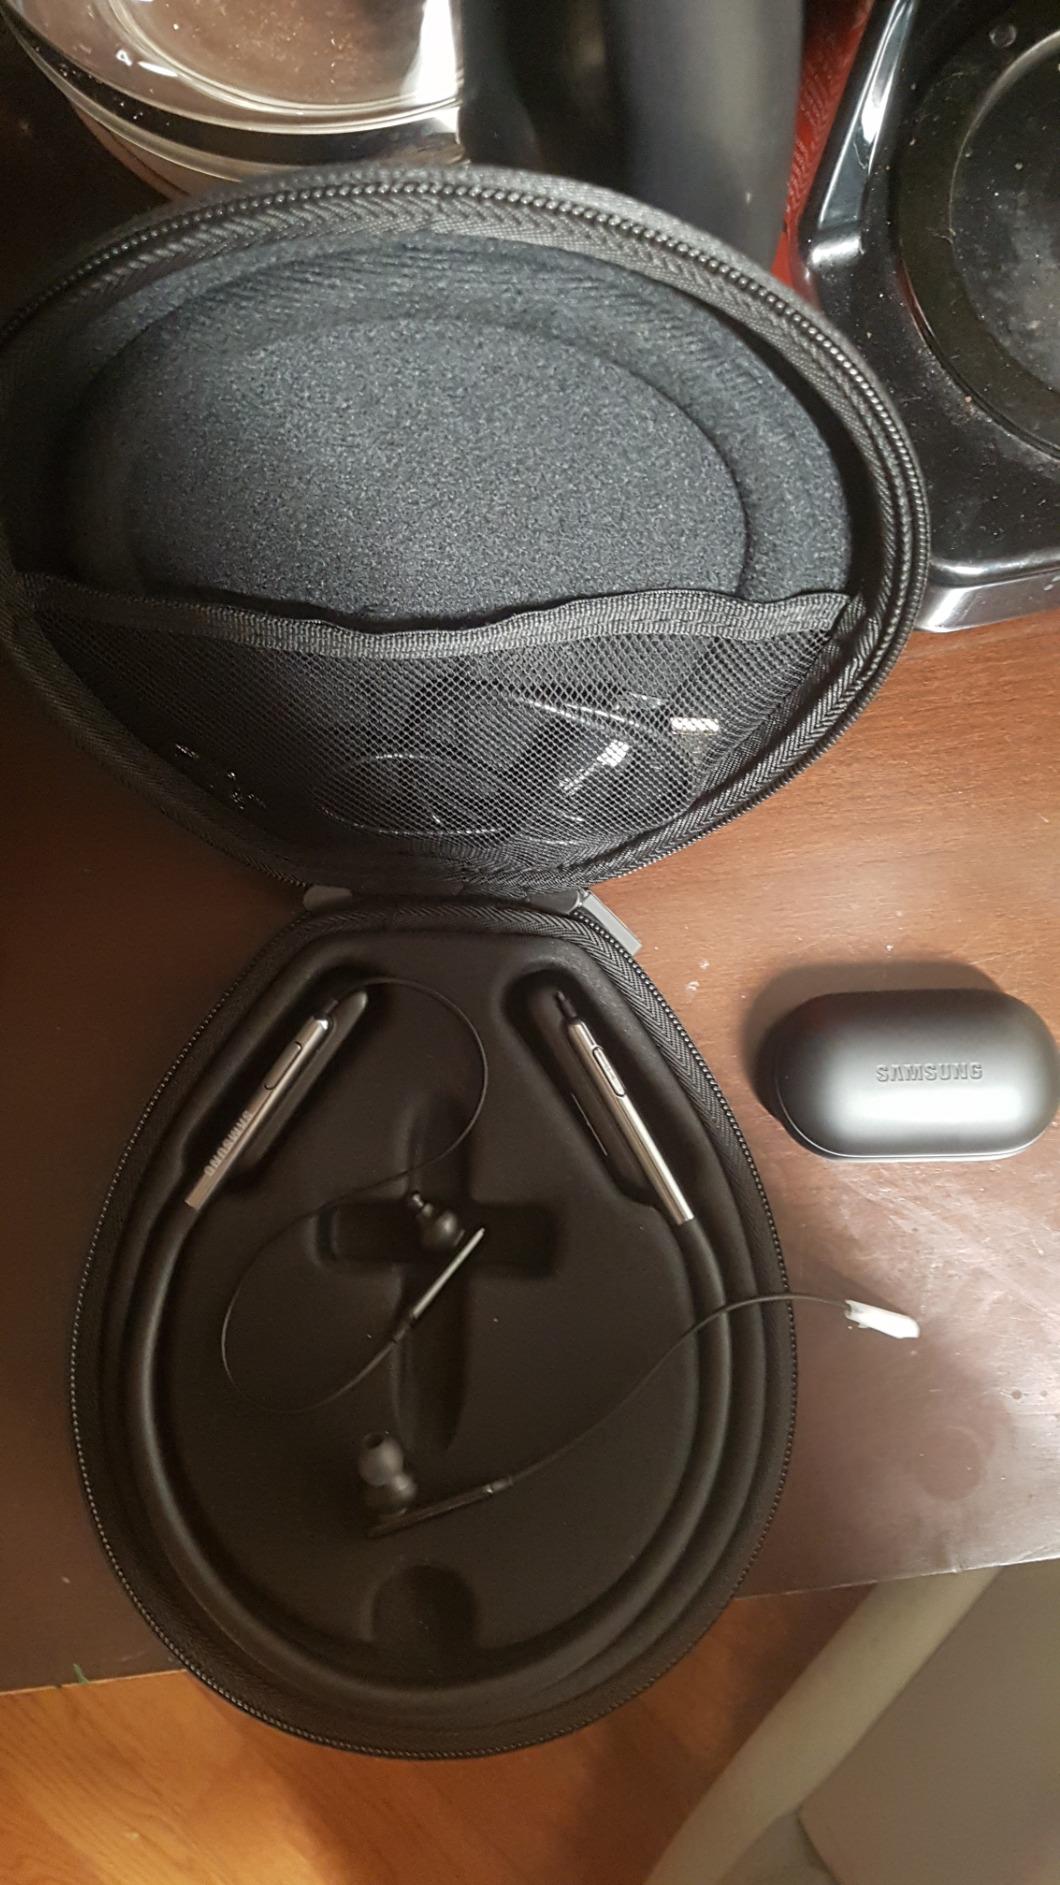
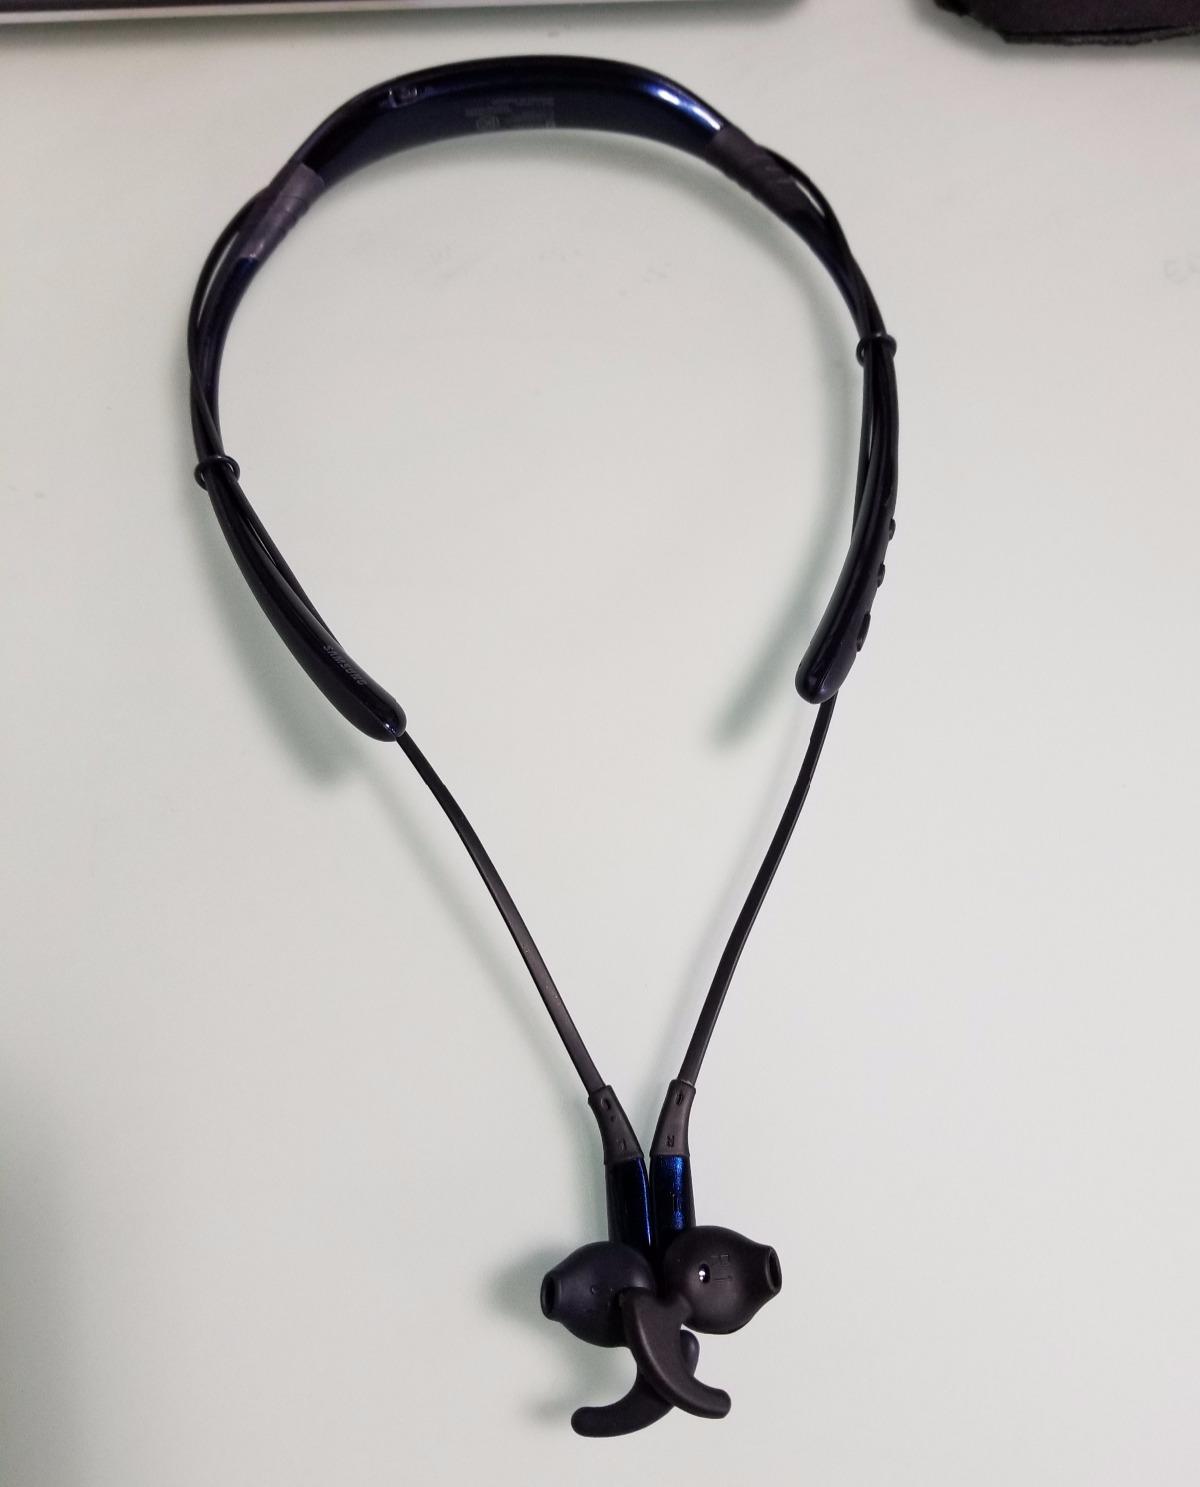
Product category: headphones
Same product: no